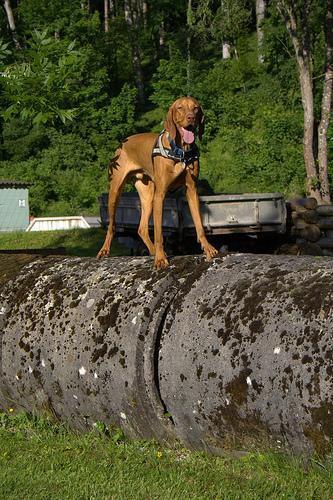
vizsla